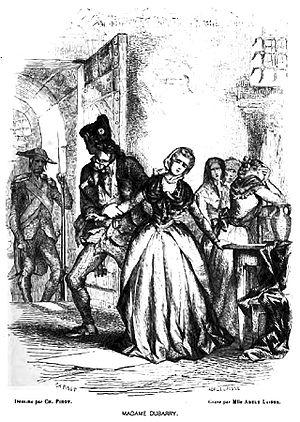
Mme Dubarry tirée hors de son cachot
La guillotine est une machine de conception française, inspirée d’anciens modèles de machines à décapitation, et qui fut utilisée en France pour l’application officielle de la peine de mort par décapitation, puis dans certains cantons de Suisse, en Grèce, en Suède, en Belgique et en Allemagne. En France, une guillotine fonctionna à la prison des Baumettes pour la dernière fois en septembre 1977, et fut remisée définitivement, après l’abolition de la peine de mort en 1981, au Centre pénitentiaire de Marseille.